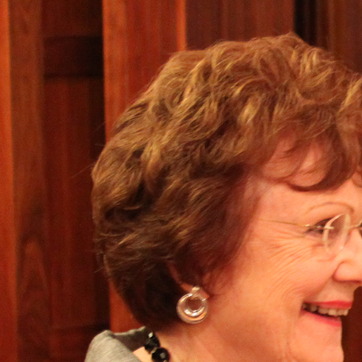
Material: hair